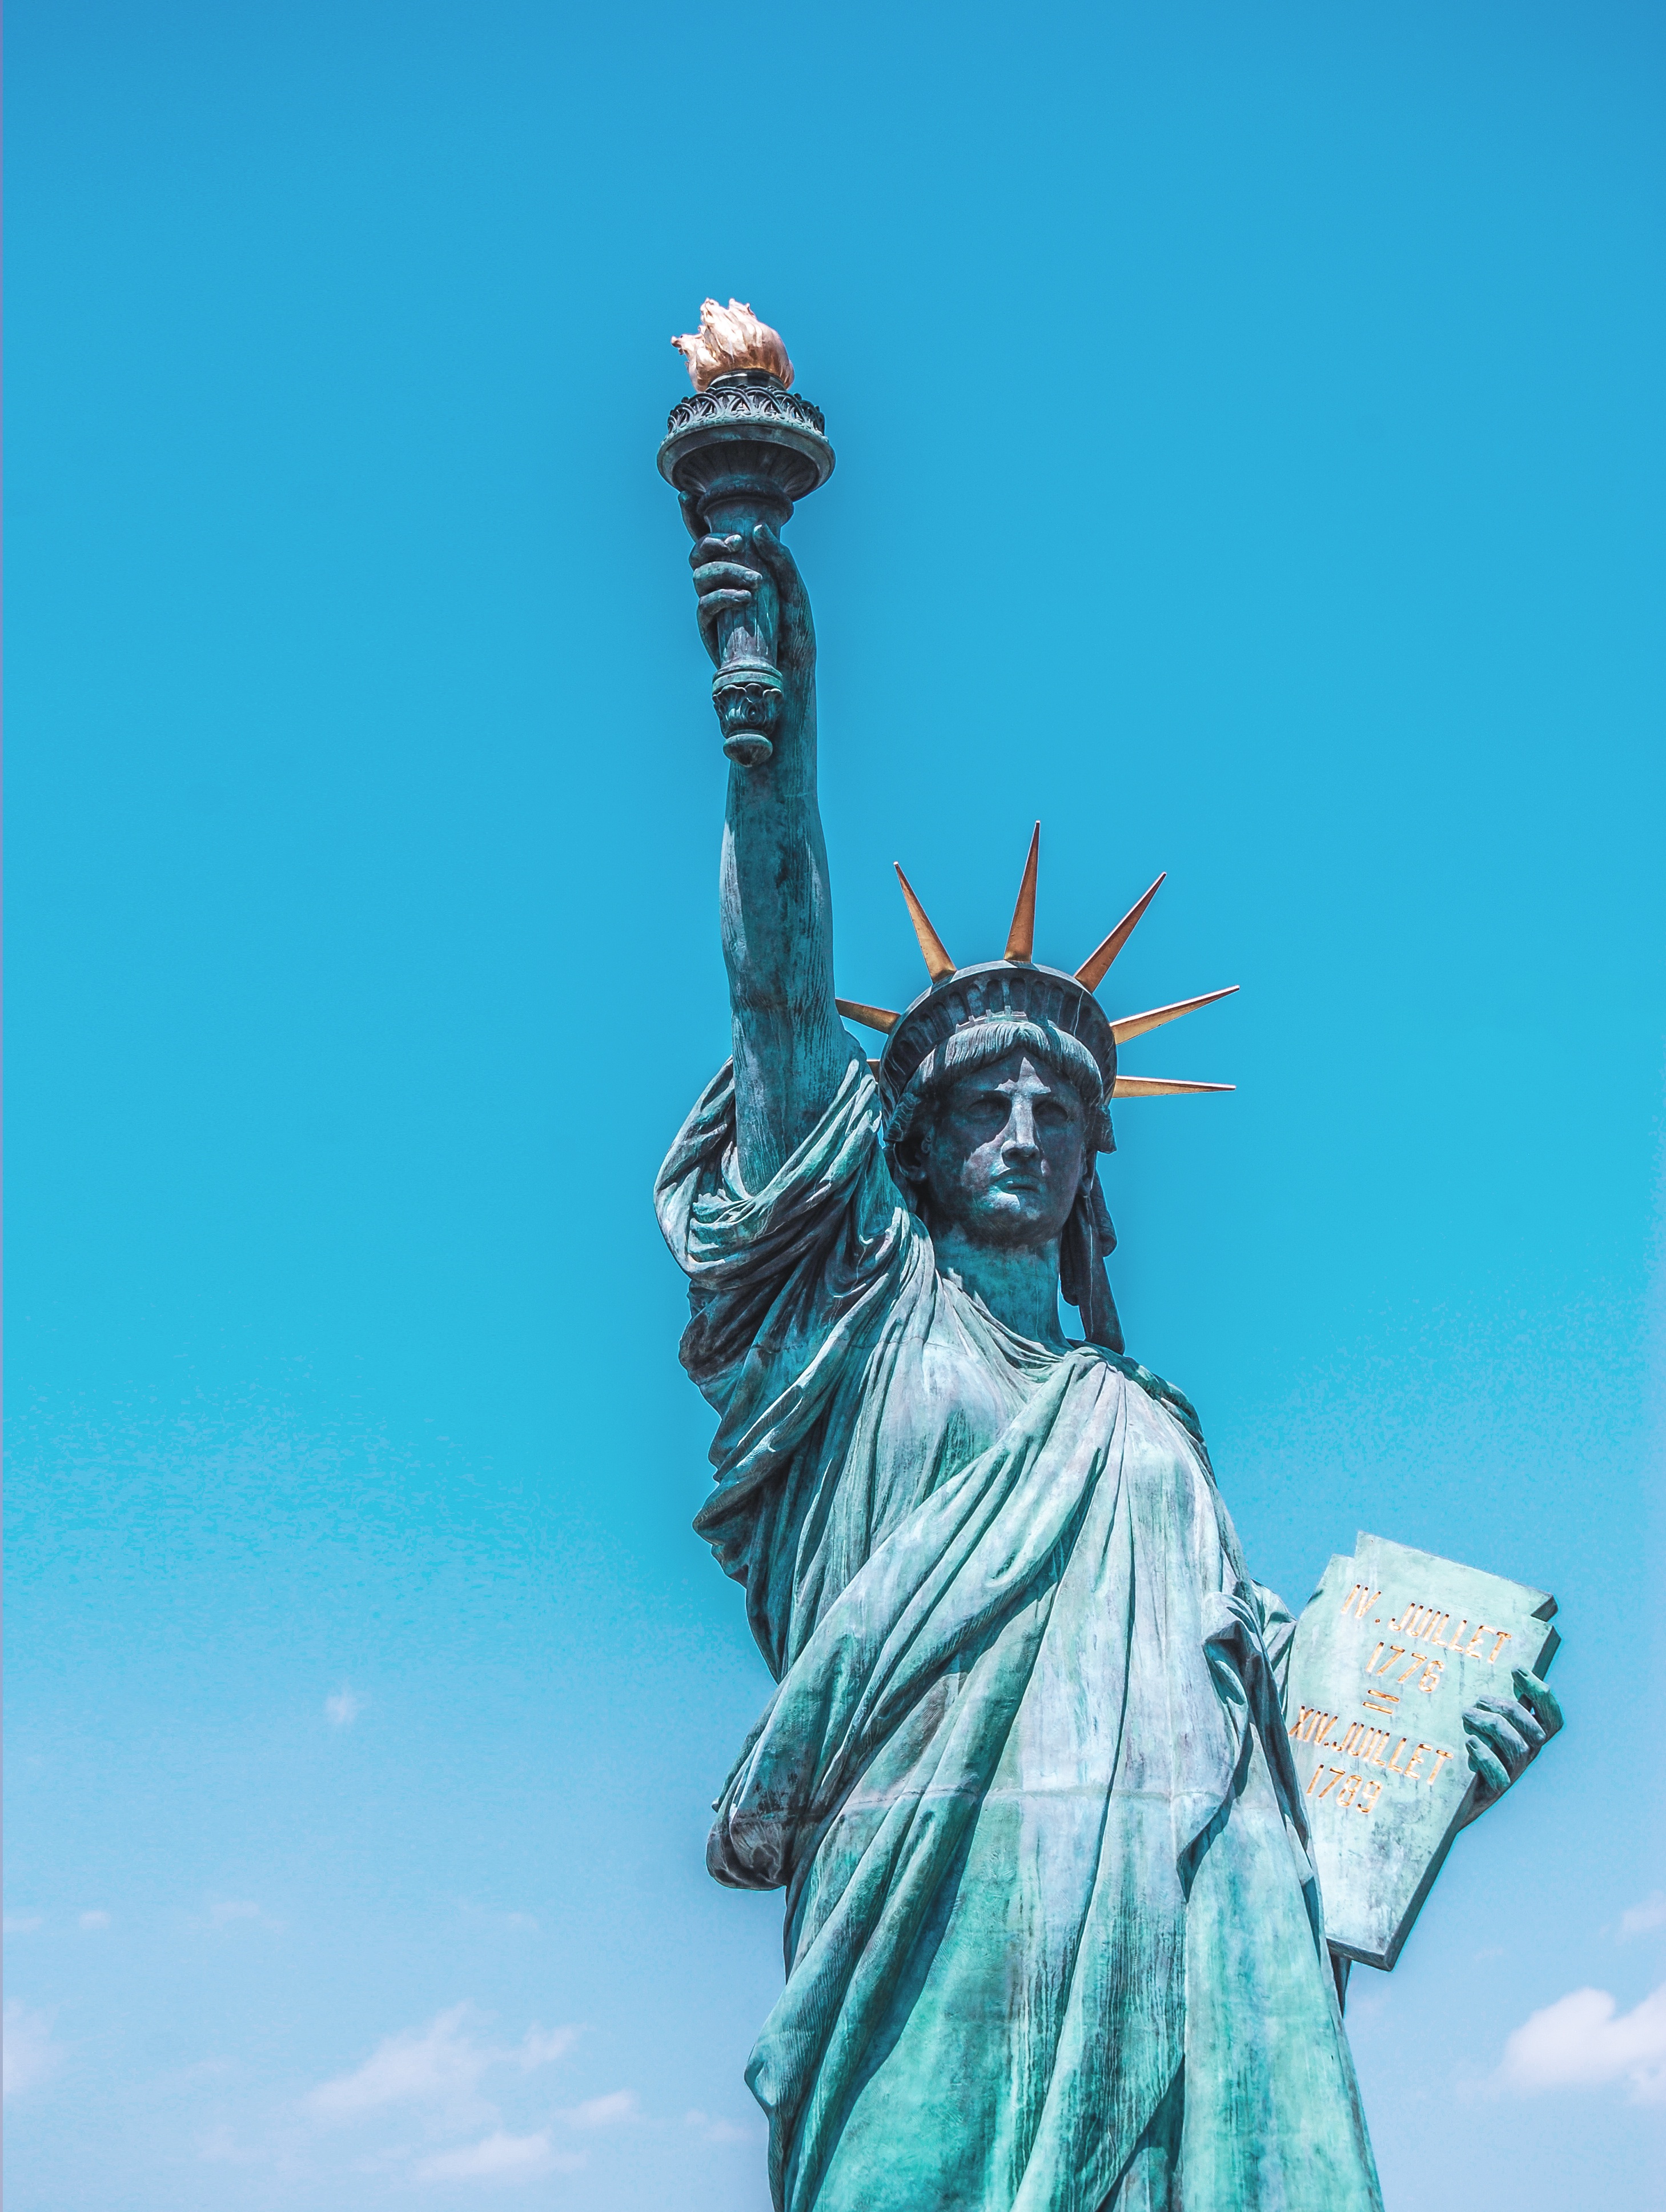
monument, statue, statue of liberty, blue, torch, sculpture, art, illustration, liberty